Micou's Island, Nova Scotia

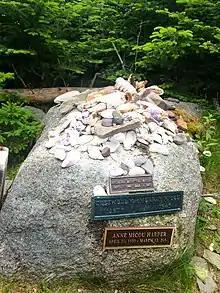
A memorial site for Micou family

On the far side of the island is a memorial site for Creswell MacMurrary Micou and his wife Andrina McIntyre. In 2014 Anne Micou Harper memorial plaque was added to the memorial rock. The Ashes of the residents have been spread here during memorial services. Many hikers leave shells and their beach finds at the memorial site, in memory of the island residents.